Iyore

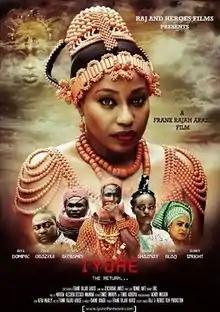
Theatrical release poster

Iyore (English: The Return: A Life after Life) is a 2014 Nigerian drama film set in the Benin Kingdom, directed by Frank Rajah Arase. It stars Rita Dominic, Joseph Benjamin, Okawa Shaznay, Paul Obazele, Bukky Wright and Yemi Blaq. Before its release, it was nominated in ten categories at the 2014 Golden Icons Academy Movie Awards, slated to be held on the 25th of October 2014.